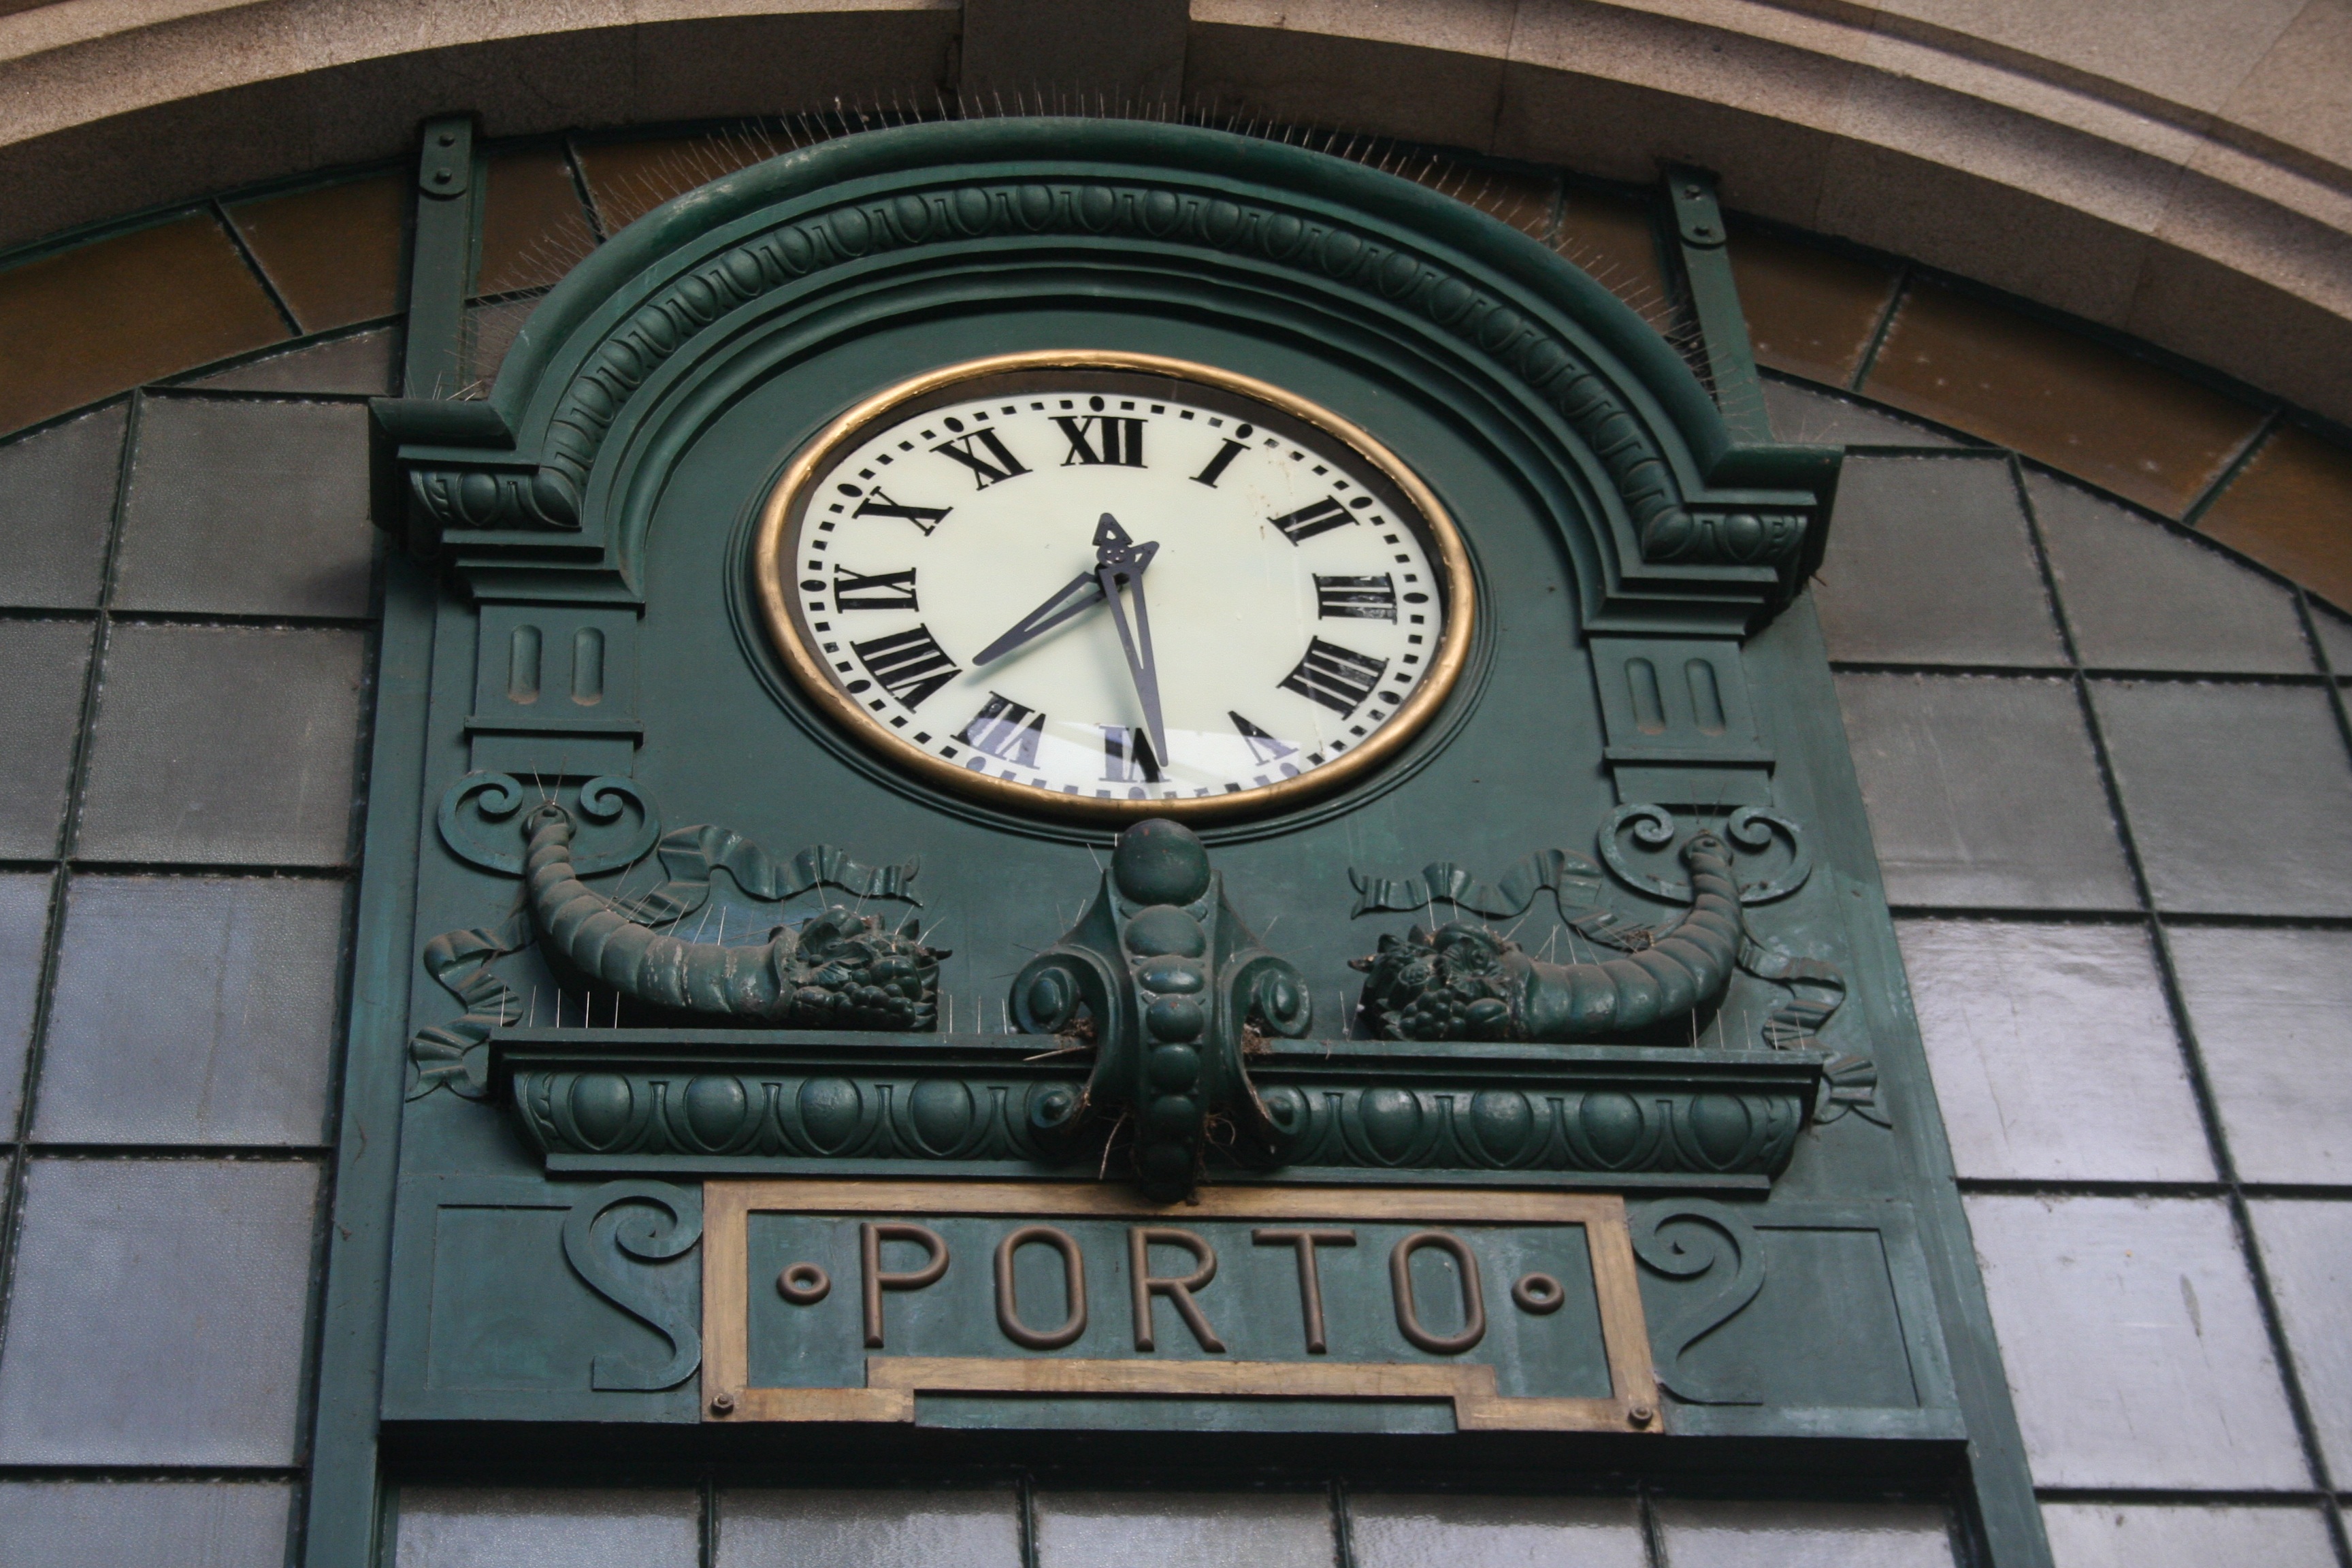
clock, time, facade, portugal, porto, station clock, s o bento